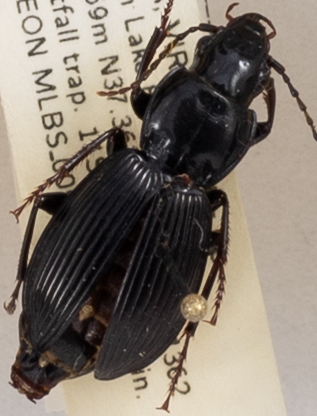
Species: Pterostichus coracinus
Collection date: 2018-09-11
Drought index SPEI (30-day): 0.396
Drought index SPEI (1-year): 0.828
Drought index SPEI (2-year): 0.988